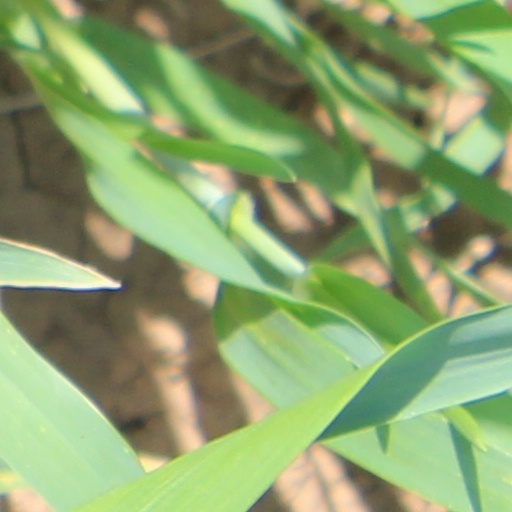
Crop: wheat